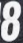
Number: 8